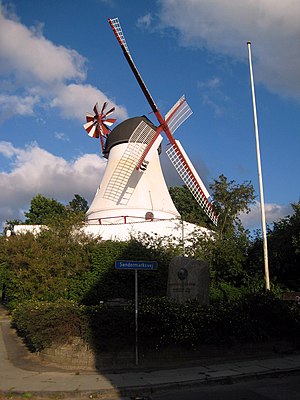
Vejle Vindmølle / Historie
Vejle Vindmølle
Vejle Vindmølle.
Vejle Vindmølle er en tårnmølle af typen hollandsk vindmølle med galleri). Den ligger højt over byen og er omgivet af et beboelseskvarter. Fra møllens galleri er der udsigt over Vejle by, Grejsdalen, Vejle Fjord og Vejle Ådal.